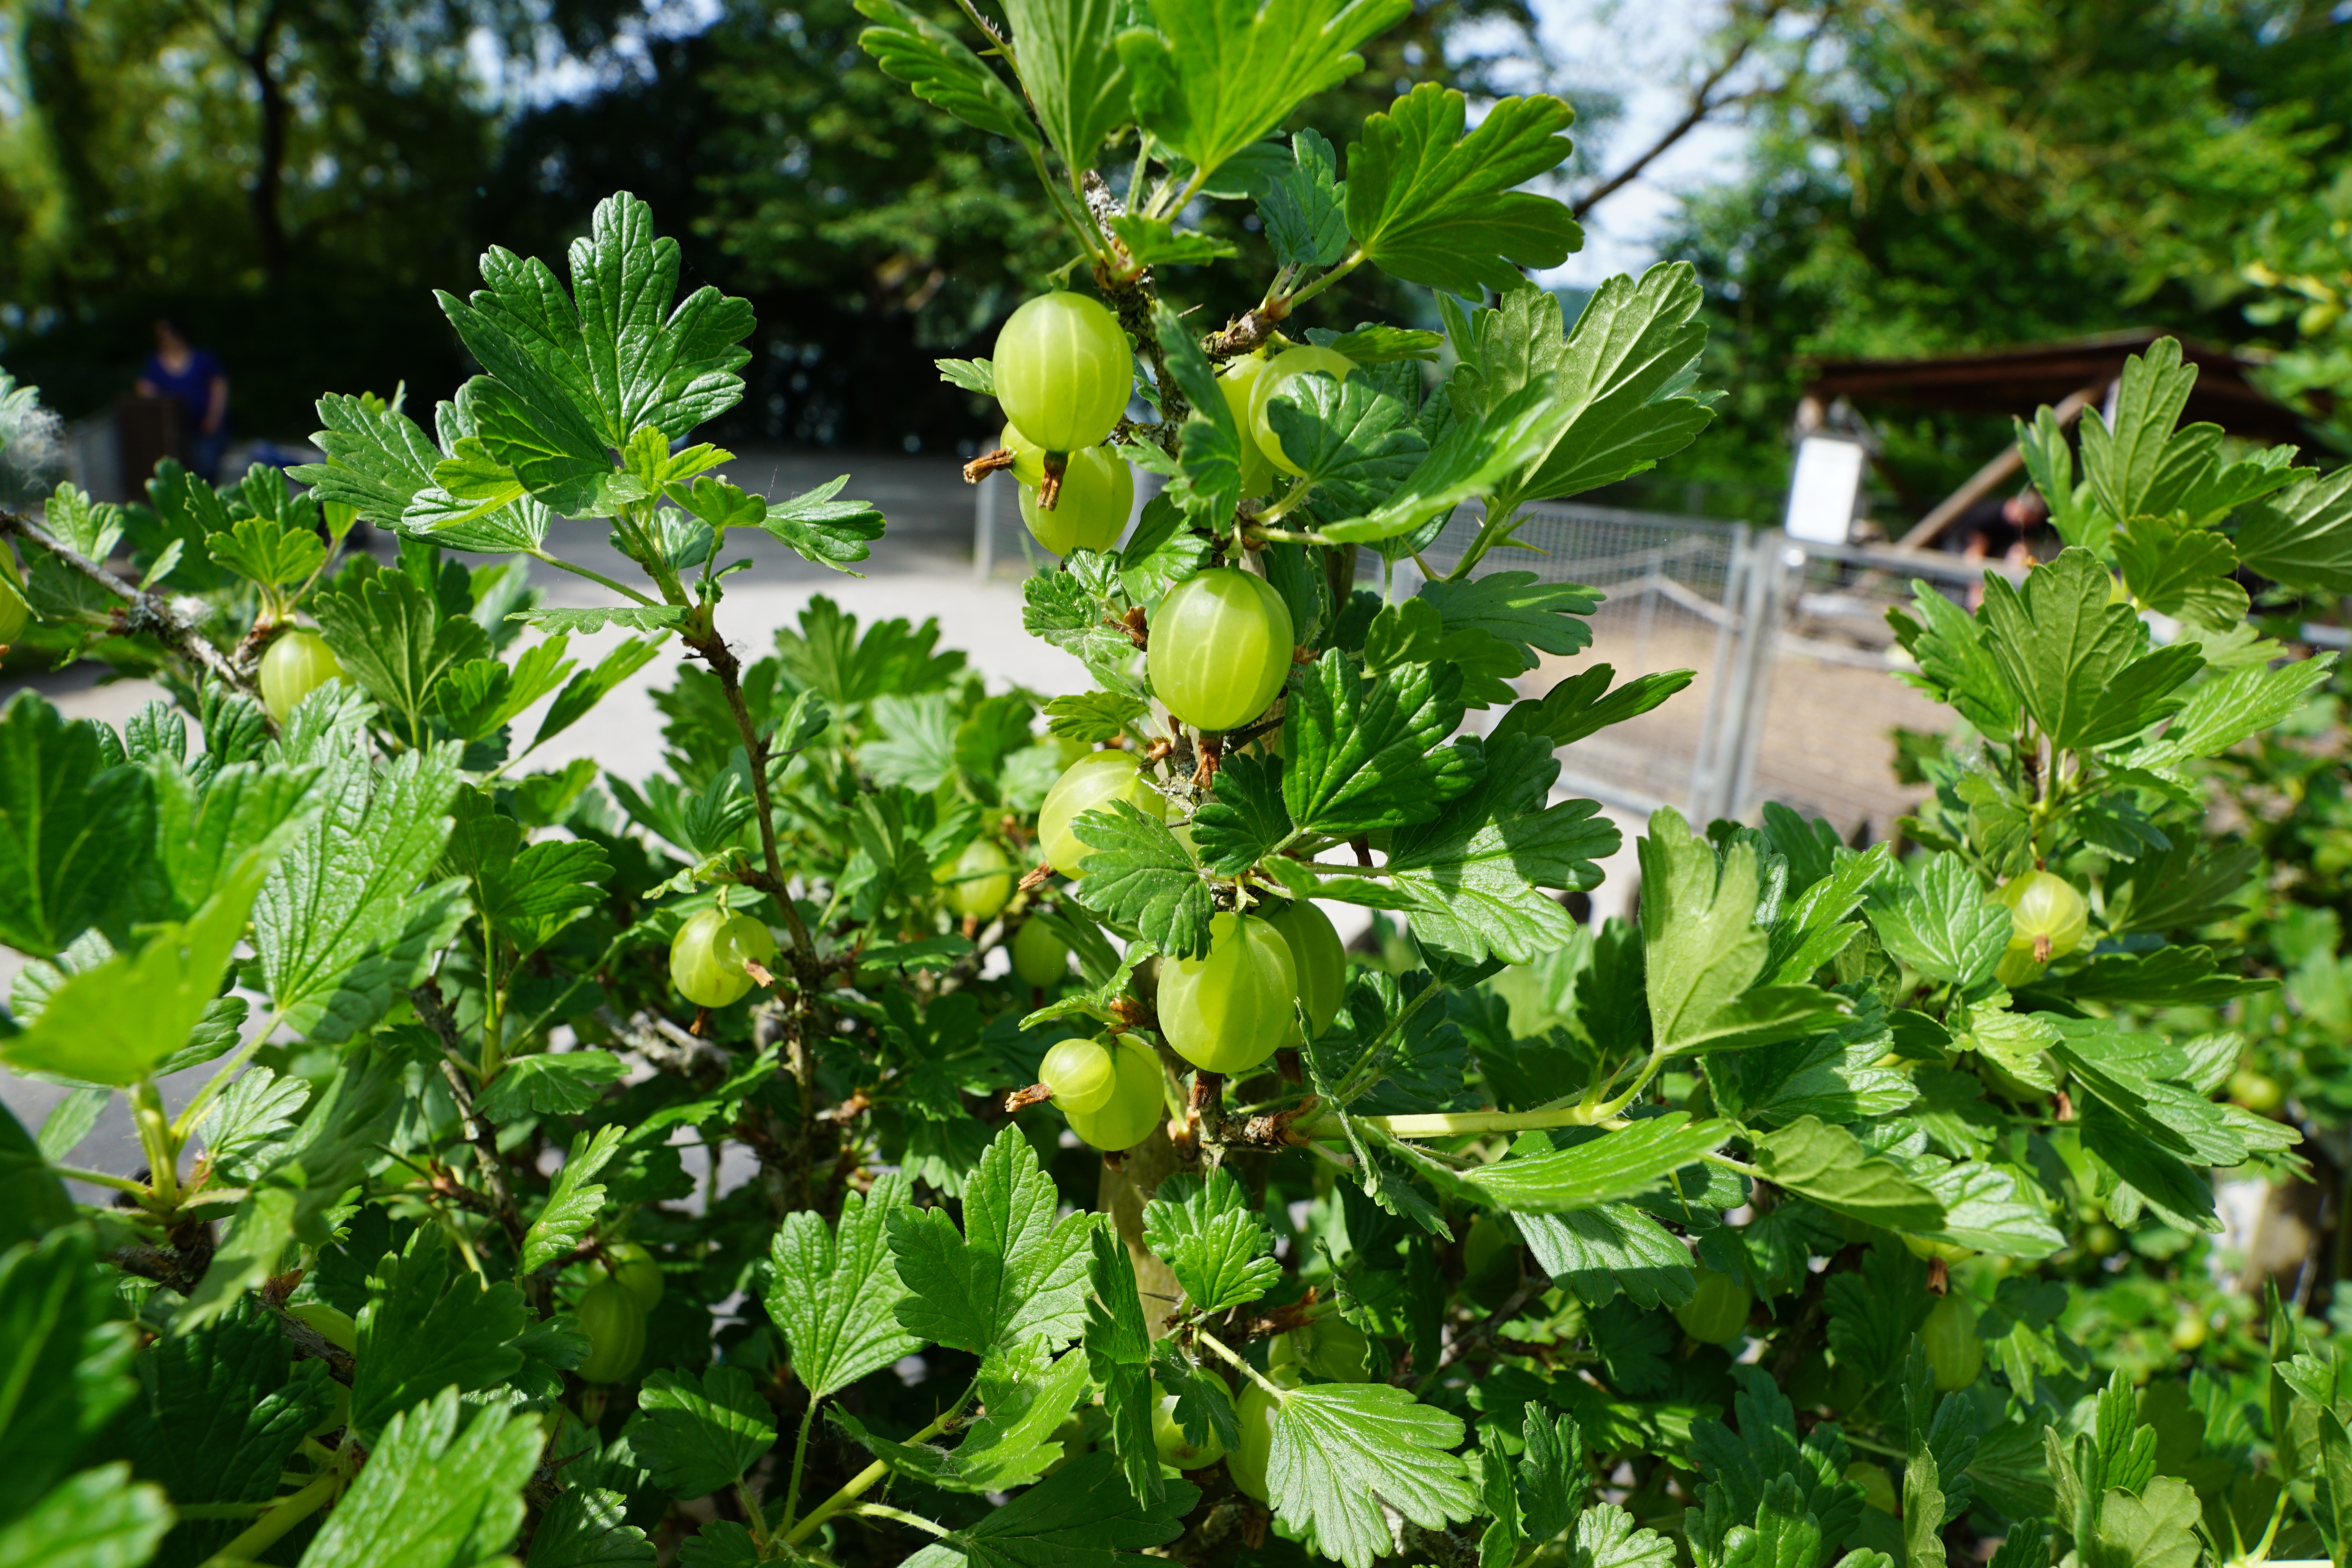
tree, plant, fruit, berry, flower, bush, food, green, produce, garden, berries, shrub, soft fruit, gooseberry, flowering plant, humulus lupulus, currant, gooseberries, land plant